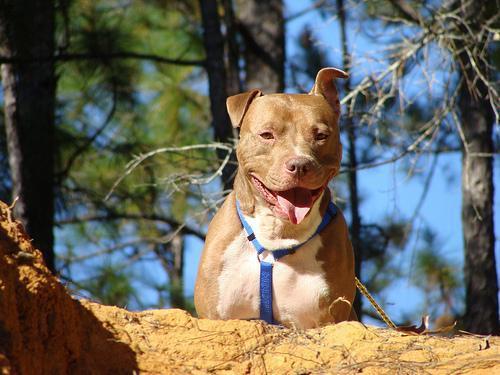
american pit bull terrier